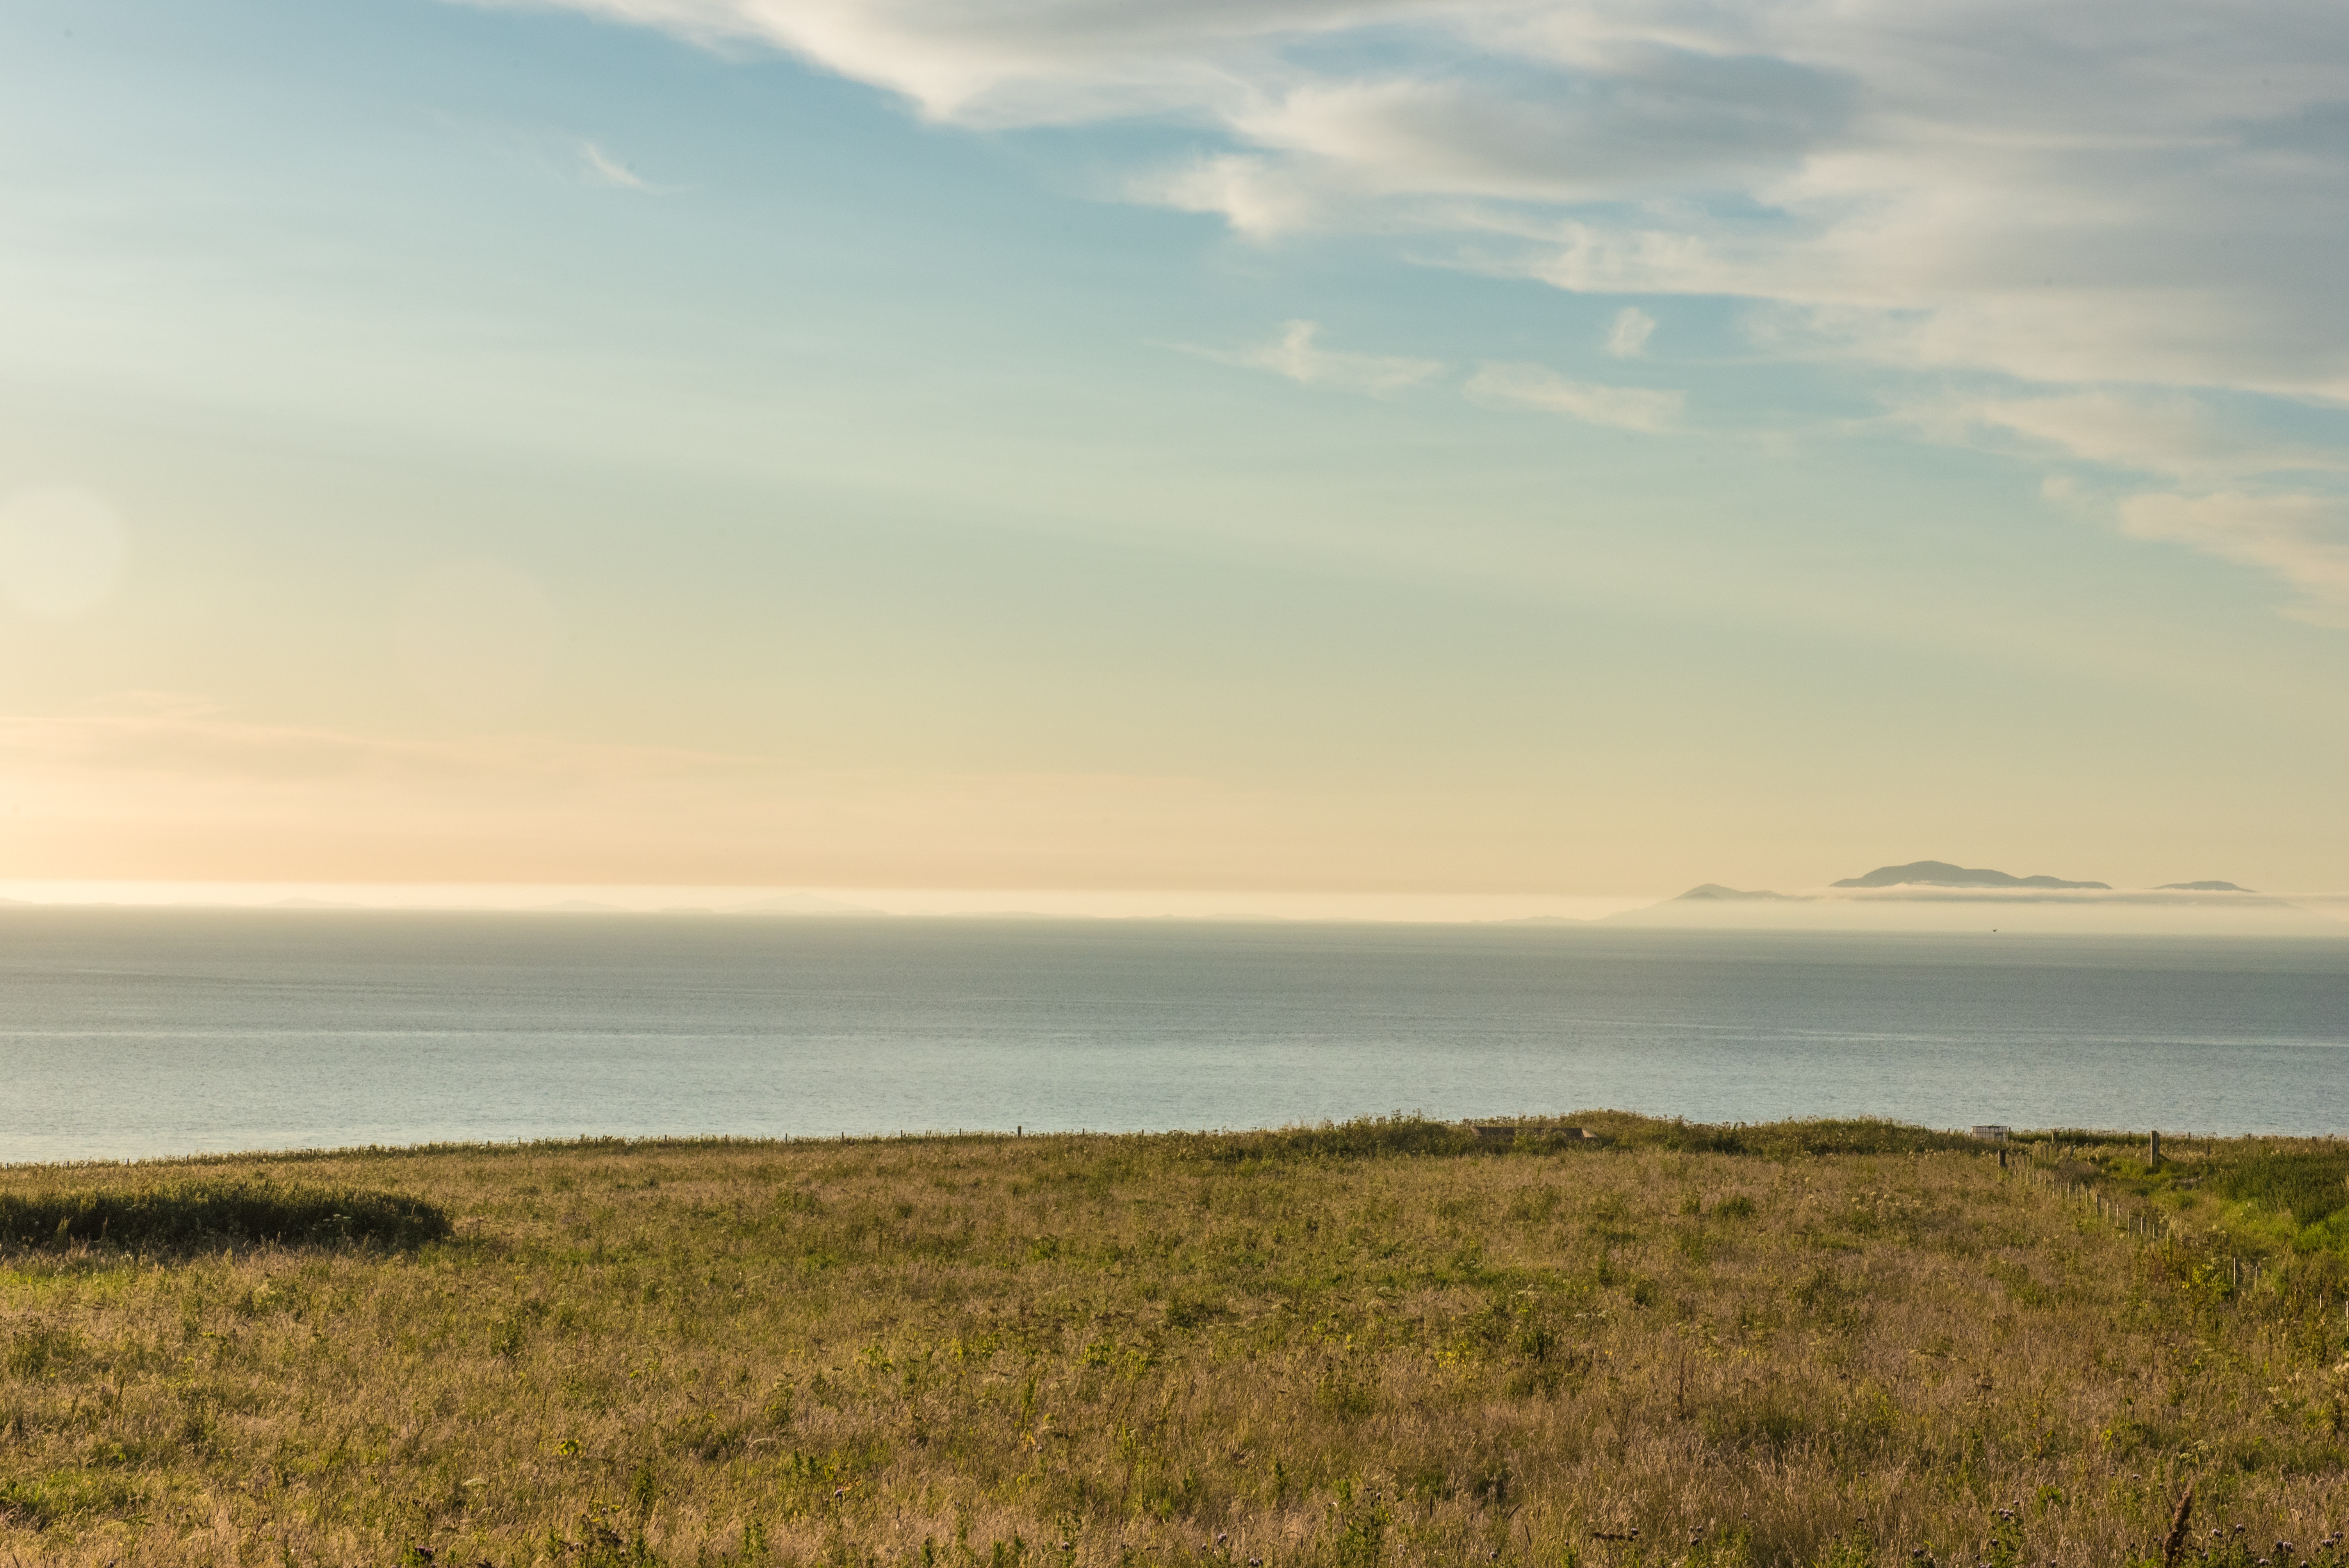
beach, landscape, sea, coast, water, sand, ocean, horizon, cloud, sky, sunrise, sunset, sunlight, morning, hill, shore, wave, dawn, stone, travel, cliff, dusk, evening, scenic, smooth, bay, romantic, rest, terrain, body of water, dramatic sky, habitat, recovery, natural environment, atmospheric phenomenon, wind wave, waternish, trumpan, social evening